Pæretræet

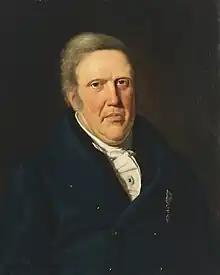
Portrait of Johan Rubring Harboe (1762–1840).

The property was home to 15 residents in three households at the 1840 census. Johan Rubring Harboe (1762–1840), inspecot of the Rpyal Pawn, resided on the first floor with his wife Dorothea Cathrine Elisabeth Mandahl, their six-year-old daughter Signe Bolette Dorothea Harboe and one maid. Johannes Andreas Langballe (1794-1858), a registrator, resided on the ground floor with his wife Else Sophie Dorothea Langballe (née Bjerring), their five children (aged two to 11), his sister Bergitte Kirstine Langballe and one maid. Christiane Lange, a widow, resided in the building with her daughter Rosine Franciska Lange,